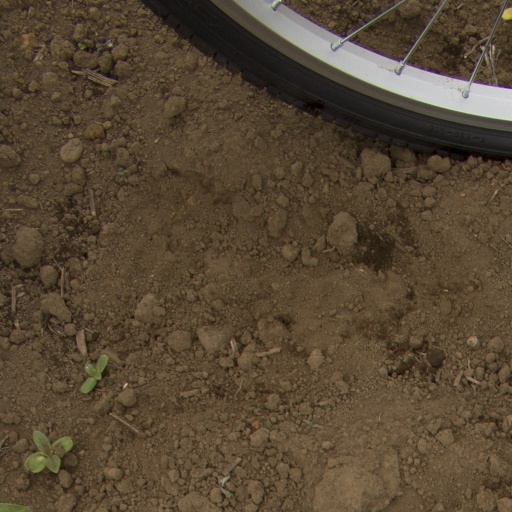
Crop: Jerusalem artichoke